Aveiro, Portugal

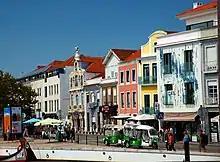
Art Nouveau (Novo) buildings in Aveiro (2019)

The architecture of Aveiro is influenced by two phases: the pre-Kingdom era, with a number of historical monuments; and the modernist movements resulting from the expansion of economy during the 19th-20th centuries.